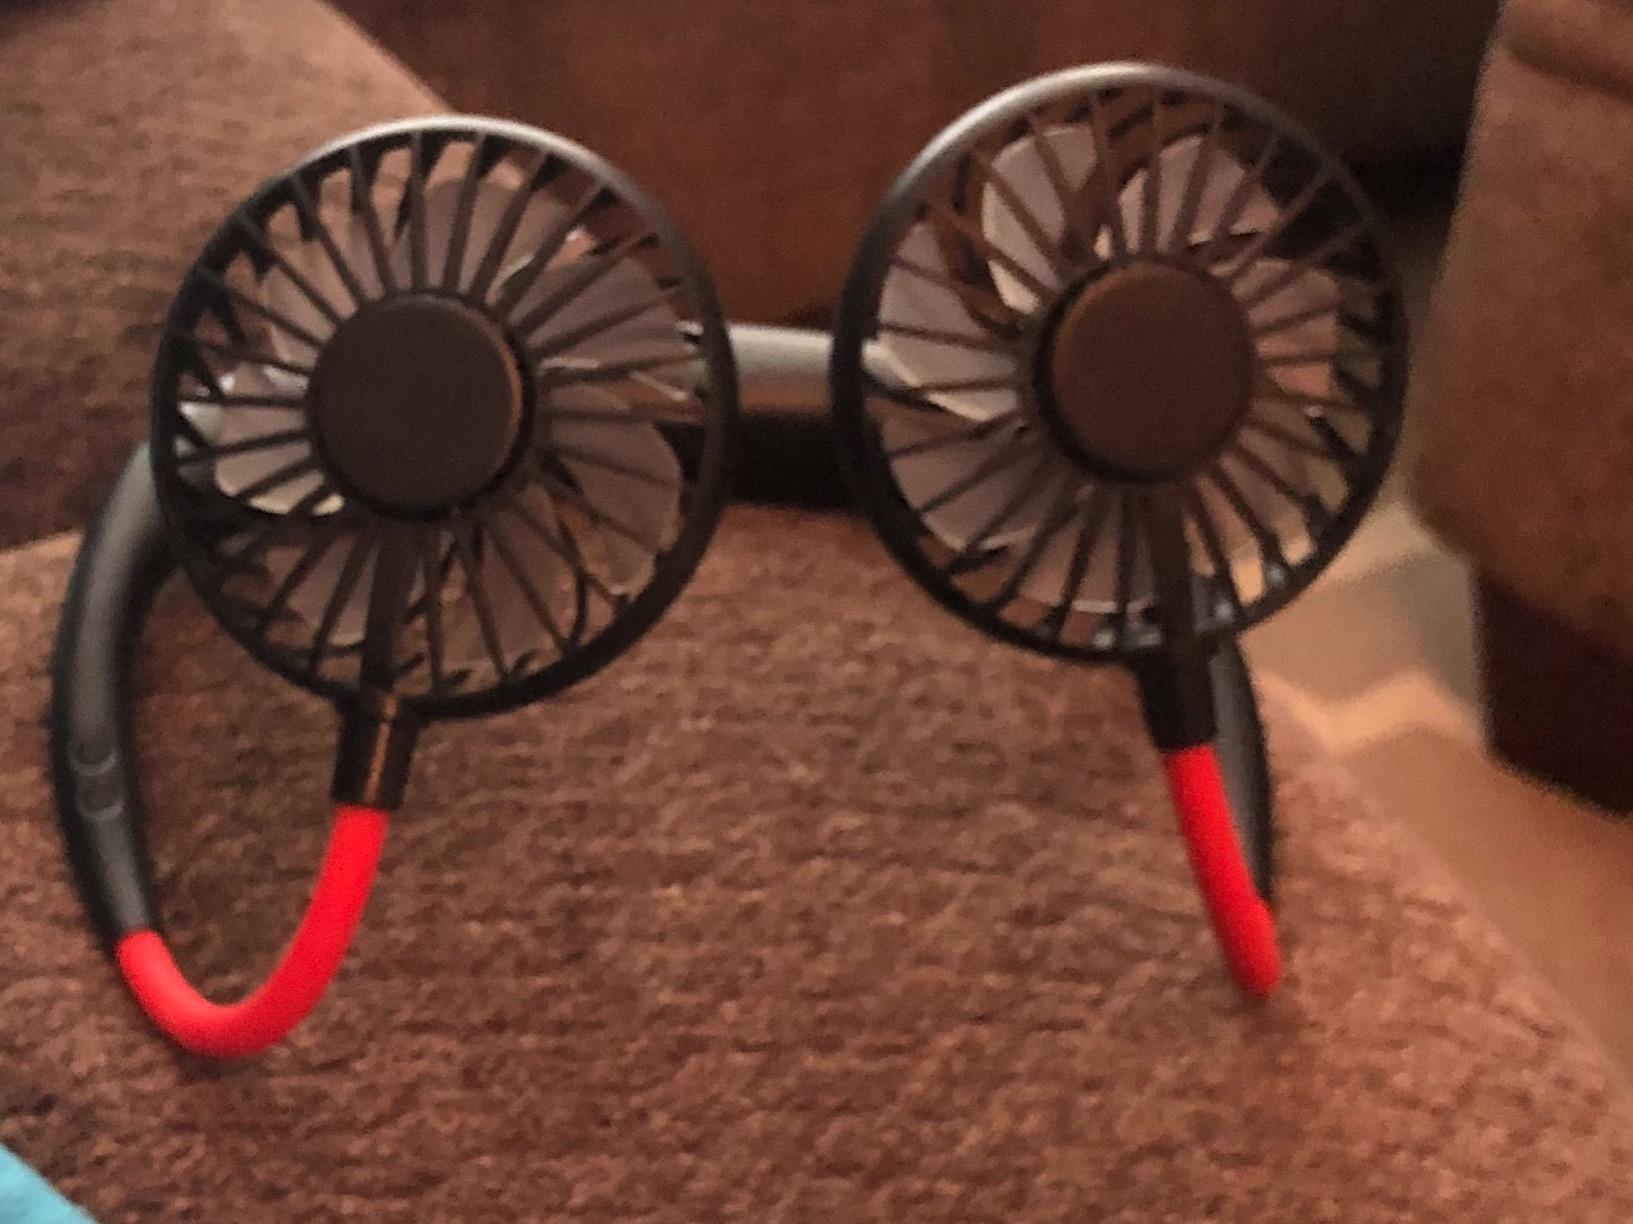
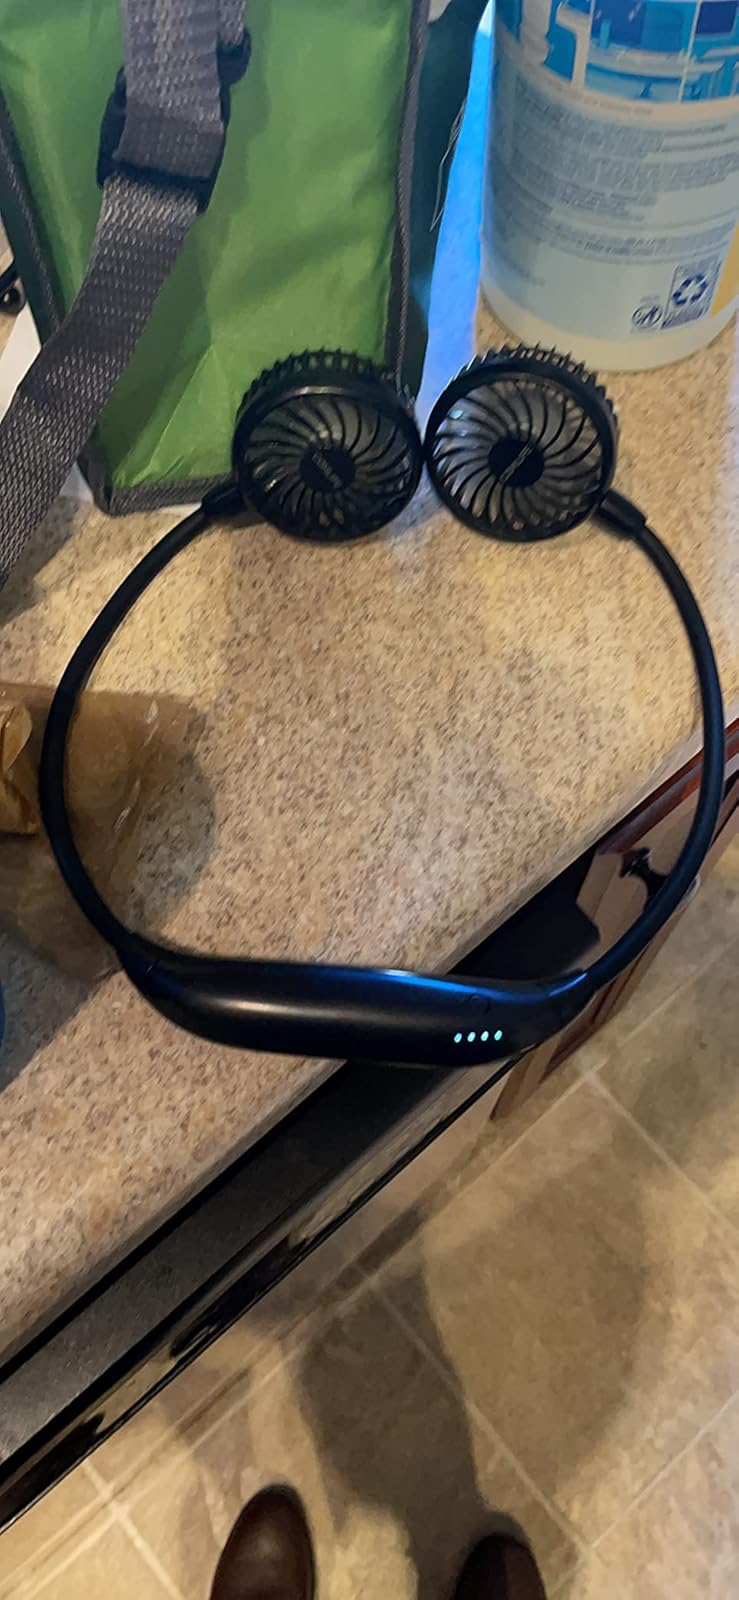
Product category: fan
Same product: no